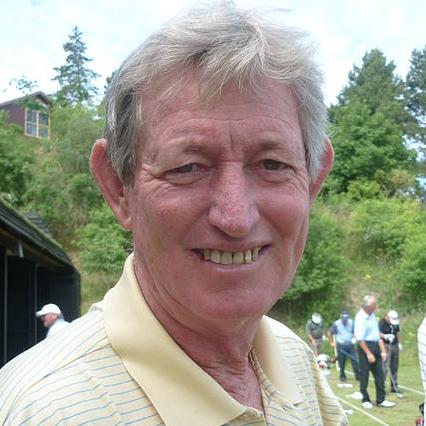
Age: 64